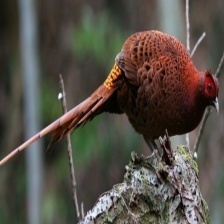
Species: ELLIOTS  PHEASANT
Scientific name: SYRMATICUS ELLIOTI